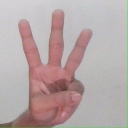
अक्षर: व